57th Street (Manhattan)

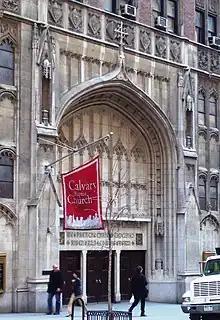
Calvary Baptist Church entrance at 123 West 57th Street

An artistic hub developed around the two blocks of West 57th Street from Sixth Avenue to Broadway during the late 19th and early 20th centuries, following the opening of Carnegie Hall in 1891. Artists' studio apartments, such as the Rembrandt at 152 West 57th Street and the Sherwood Studios at 58 West 57th Street, both since demolished, were developed on the south side of the street to take advantage of light from the north, while the Osborne Apartments were built diagonally across Carnegie Hall to provide soundproof residences for musicians. On the south side of the street, other artists' studio apartments were erected in the early 20th century, such as 130 West 57th Street, 140 West 57th Street, and Rodin Studios. West 57th Street also served as the headquarters of organizations such as the Lotos Club, Architectural League of New York, Art Students League of New York, Louis H. Chalif Normal School of Dancing at 165 West 57th Street, and Society of American Artists.